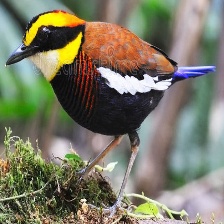
Species: BANDED PITA
Scientific name: HYDRORNIS GUAJANA